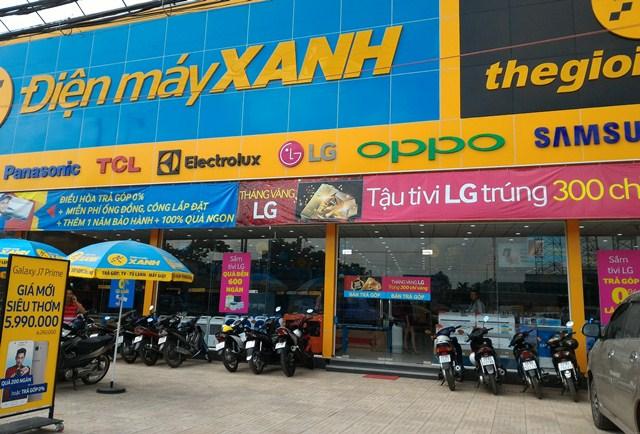
có những cái xe máy được dựng ở trước cửa ra vào của cửa hàng